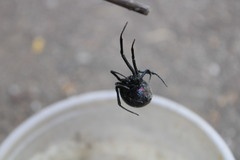
Species: Lactrodectus_hesperus